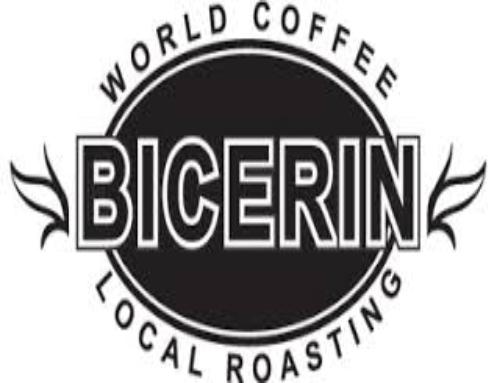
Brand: Bicerin
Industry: Food